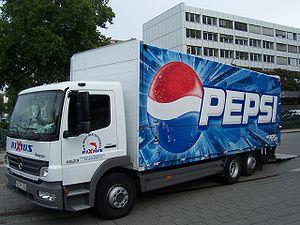
Pepsi, anciennement Pepsi-Cola, est une boisson gazeuse, créée à New Bern, État de Caroline du Nord, États-Unis. Elle est commercialisée par la société PepsiCo.